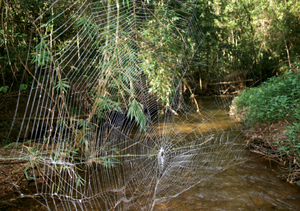
Caerostris darwini est une espèce d'araignées aranéomorphes de la famille des Araneidae.